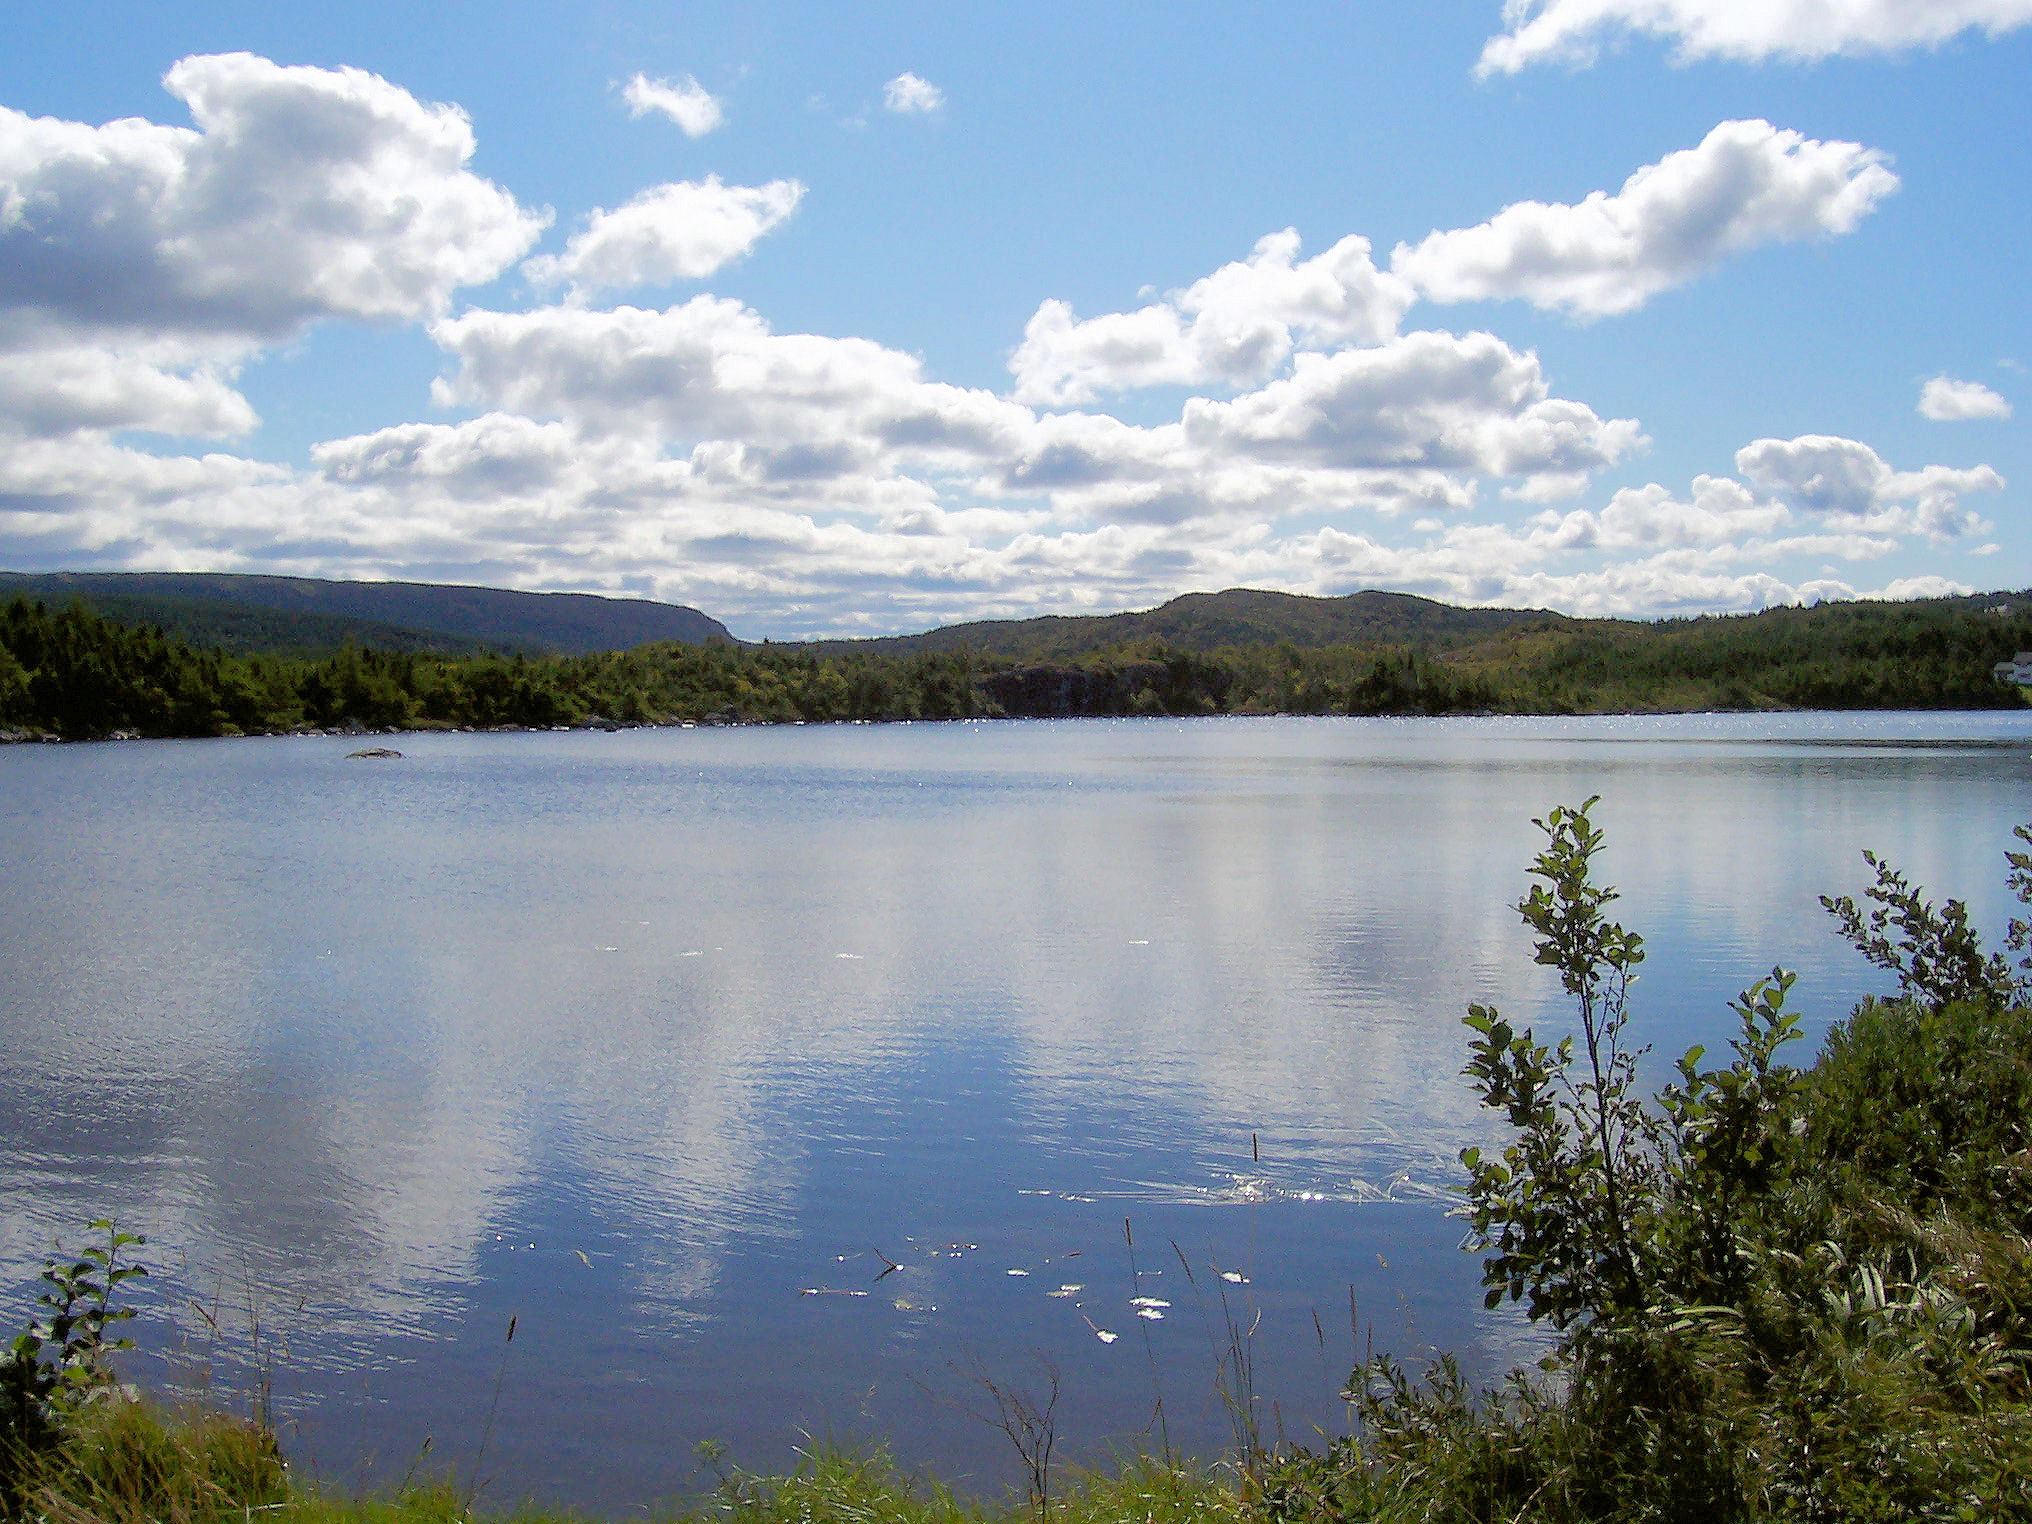
landscape, tree, water, nature, marsh, wilderness, mountain, cloud, sky, meadow, lake, river, pond, reflection, blue, reservoir, highland, body of water, trees, wetland, loch, tarn